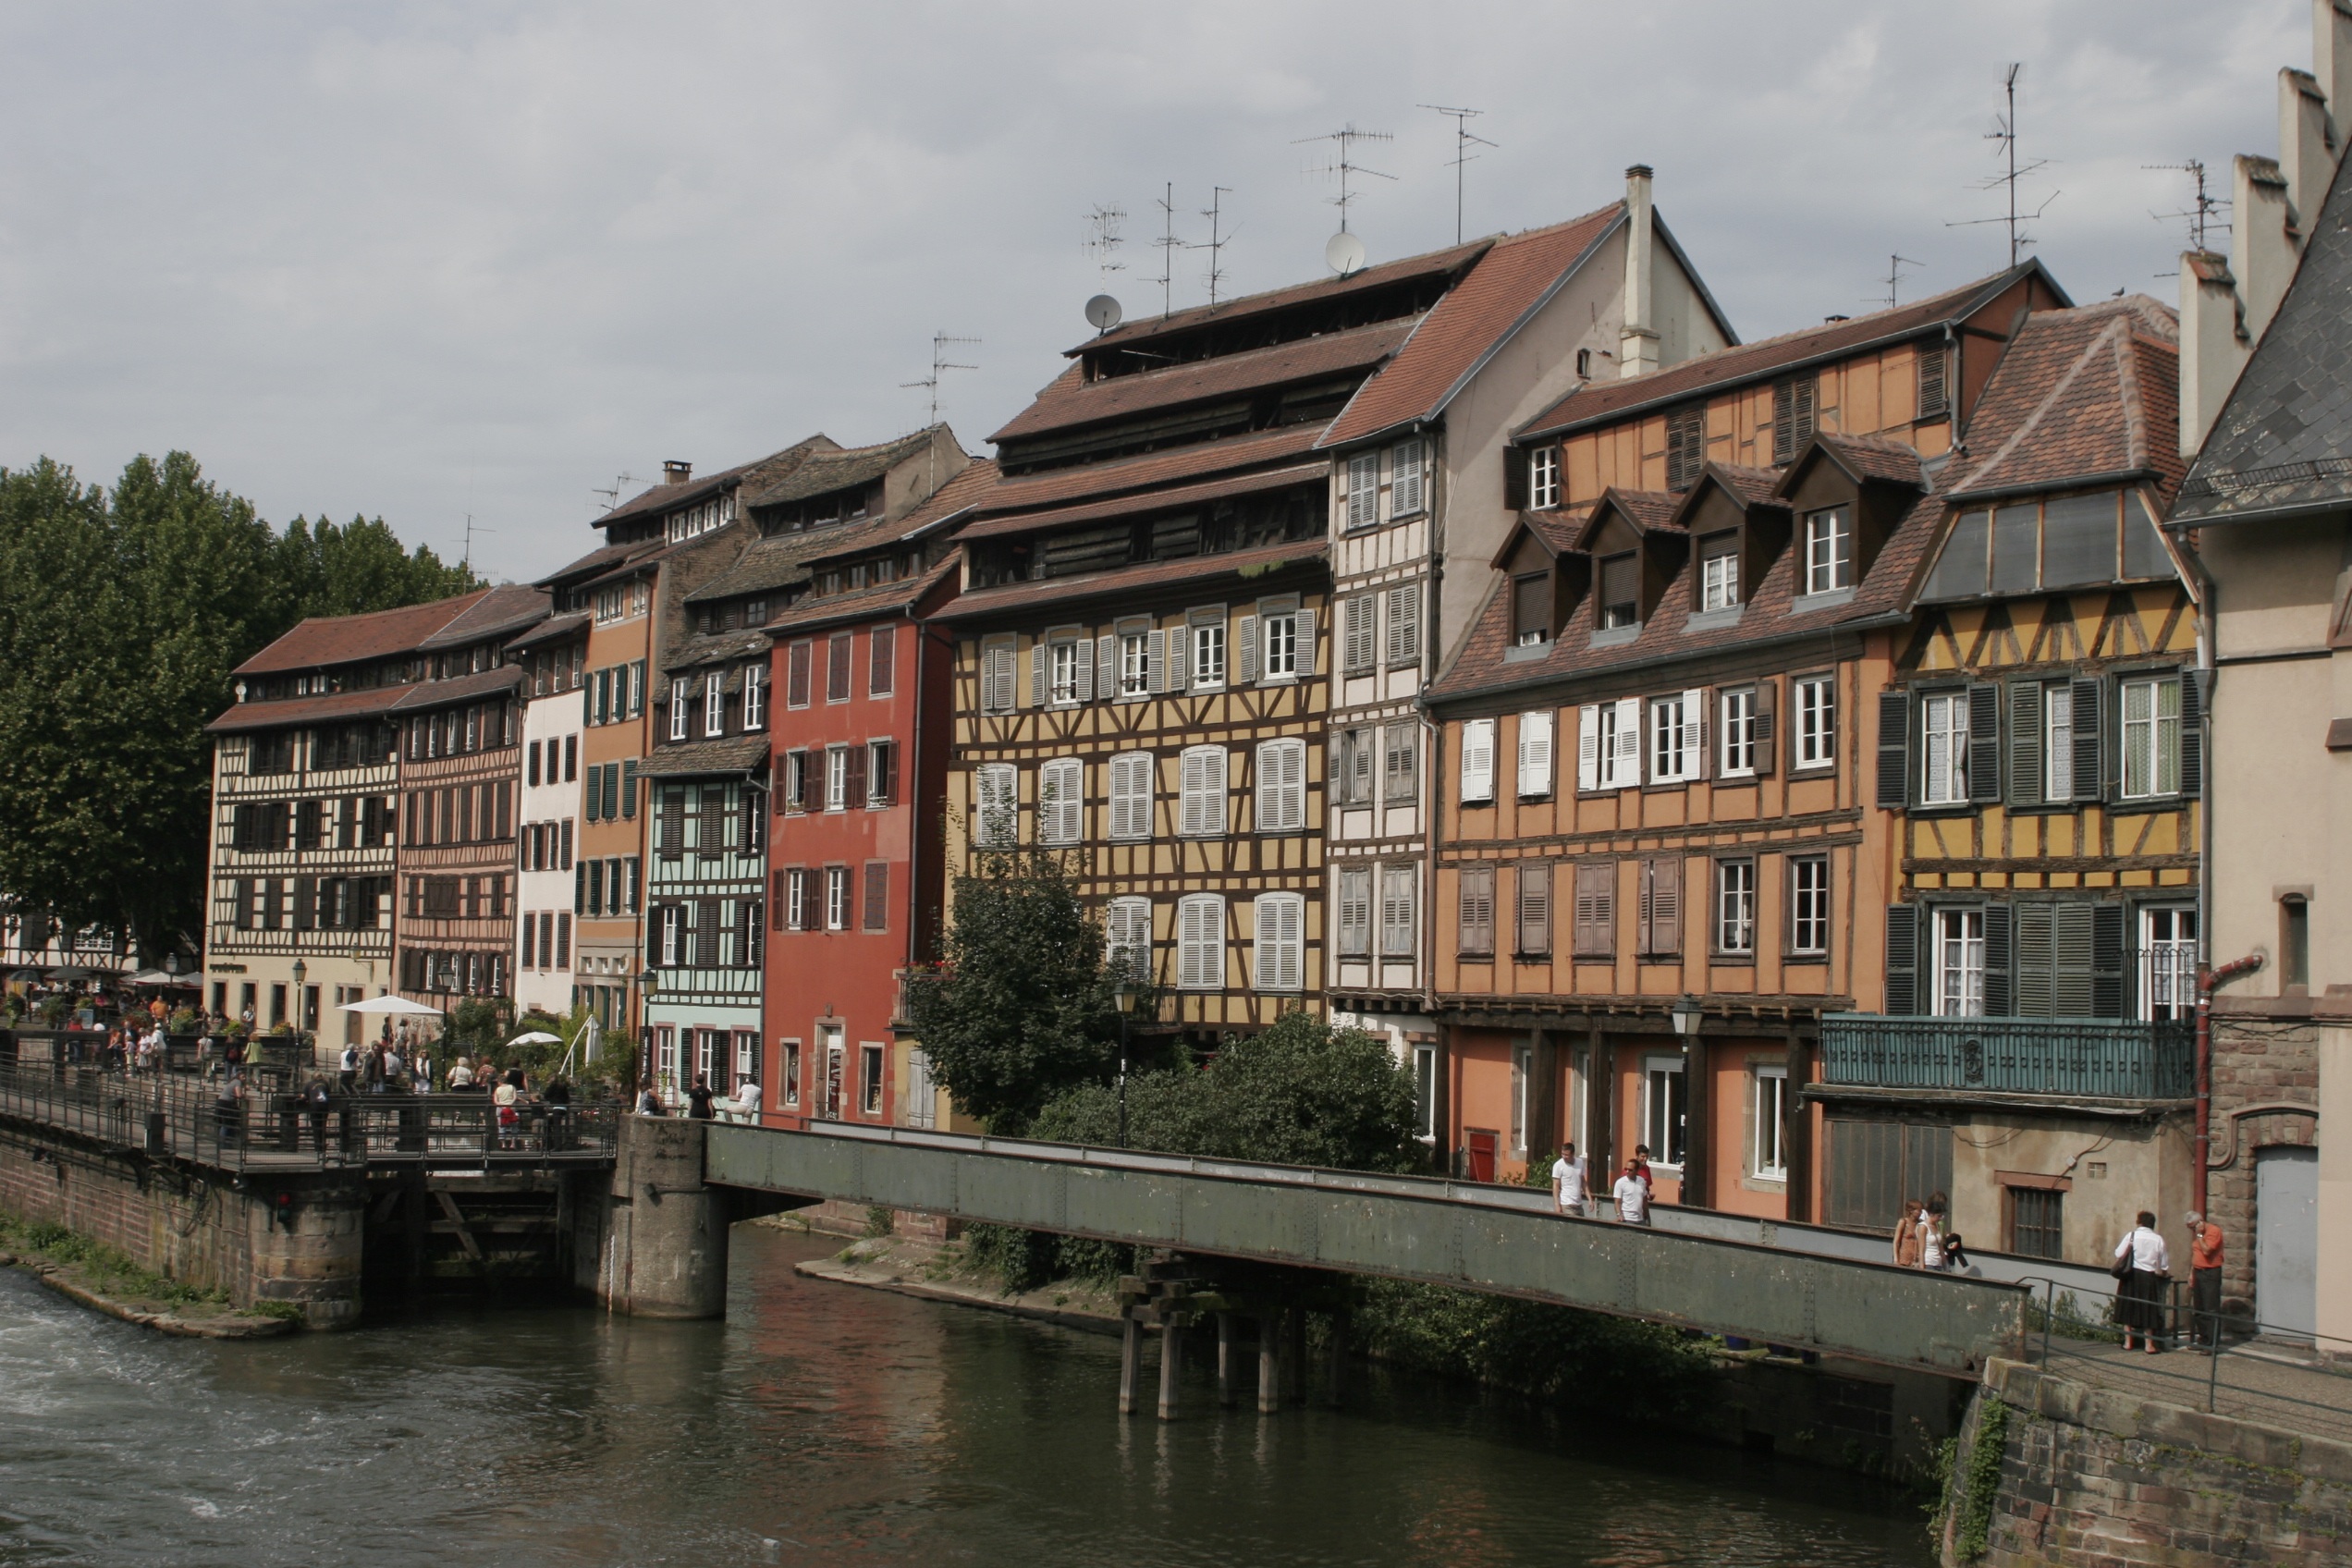
town, river, canal, construction, vehicle, hall, church, cathedral, waterway, french, strasbourg, chau, river banks, religious sites